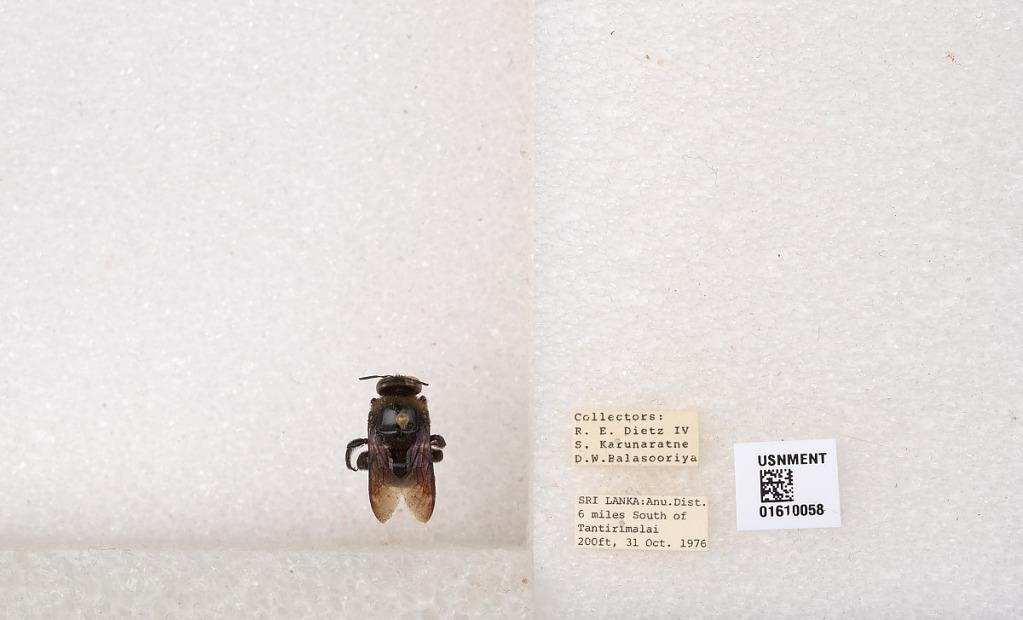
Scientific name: Xylocopa (Nodula) amethystina (Fabricius)
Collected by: R. Dietz, S. Karunaratne & D. Balasooriya
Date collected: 1976-10-31
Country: Sri Lanka
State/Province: North Central
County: Anuradhapura
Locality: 6 miles South of Tantirimalai
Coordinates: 8.4844, 80.2574